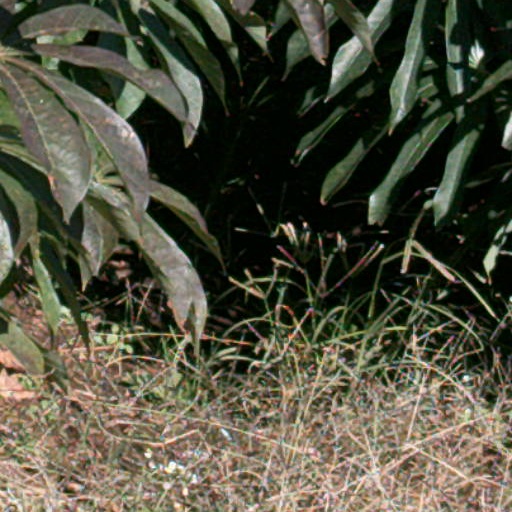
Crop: cassava